River Allen, Cornwall

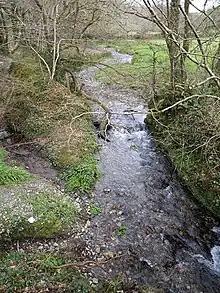
River Allen at Trewen Bridge

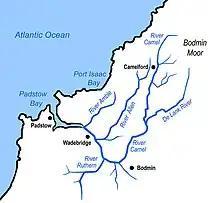
The northernmost River Allen, a tributary of the River Camel

The River Allen (meaning "slate river") in north Cornwall is one of two rivers in Cornwall which share this name. In this case the name is the result of a mistake made in 1888 by Ordnance Survey, replacing the name "Layne" with "Allen" which is the old name for the lower reaches of the Camel. The other River Allen runs through Truro.